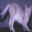
Label: cat